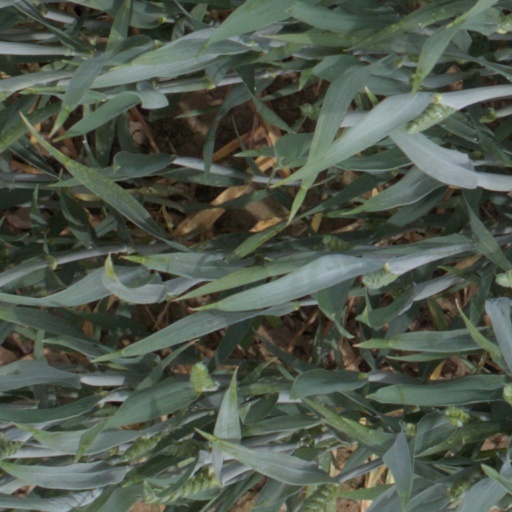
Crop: wheat